History of Eglin Air Force Base

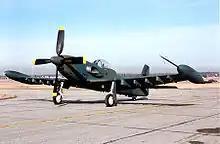
Despite performing the counter-insurgency tasks effectively, the Air Force chose not to acquire the Piper PA-48 Enforcer.

Two Piper PA-48 Enforcers were tested during 1983 and 1984 at Eglin AFB, and Edwards AFB, California. As in the Pave COIN tests of 1971, the PA-48s were found to perform well in their intended role for counter-insurgency, but the USAF again decided not to purchase the aircraft being apparently uninterested in adding tail-dragger propeller-driven aircraft to the inventory.